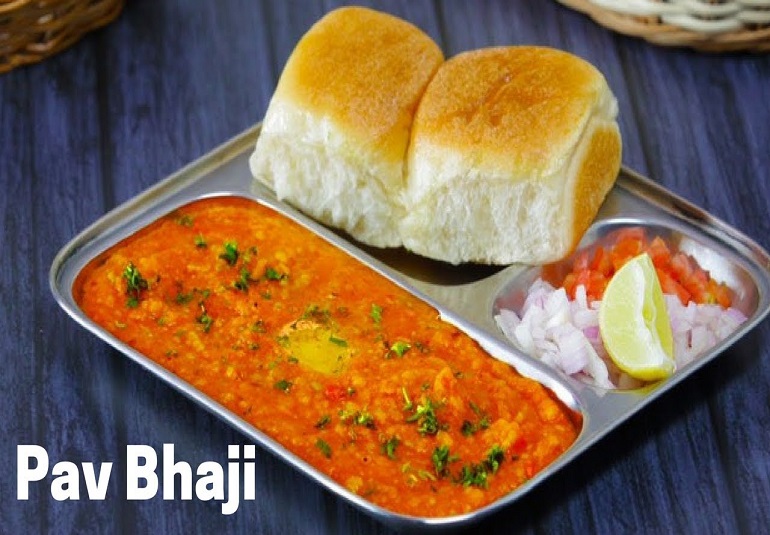
Dish: pav_bhaji